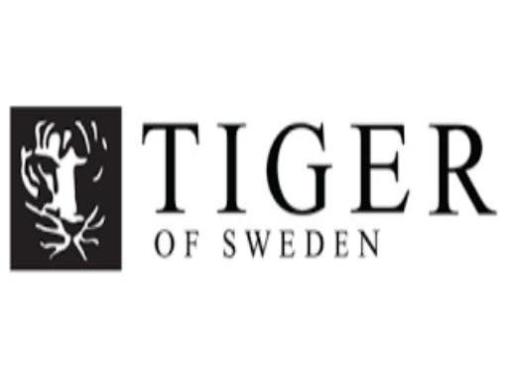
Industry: Clothes